469th Flying Training Squadron

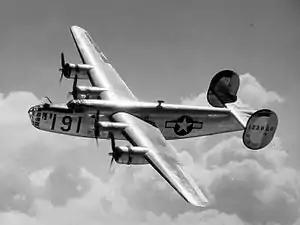
B-24 Liberator of a crew training unit

The 469th Bombardment Squadron was activated on 15 July 1942 at Salt Lake City Army Air Base, Utah as one of the four original squadrons of the 333d Bombardment Group. In August, it began operating at Topeka Army Air Base, Kansas as an Operational Training Unit (OTU) for Consolidated B-24 Liberator units. The OTU program involved the use of an oversized parent unit to provide cadres to "satellite groups" The OTU program was patterned after the unit training system of the Royal Air Force. The parent assumed responsibility for satellite unit training and oversaw their expansion with graduates of Army Air Forces Training Command schools to become effective combat units. Phase I training concentrated on individual training in crewmember specialties. Phase II training emphasized the coordination for the crew to act as a team. The final phase concentrated on operation as a unit.